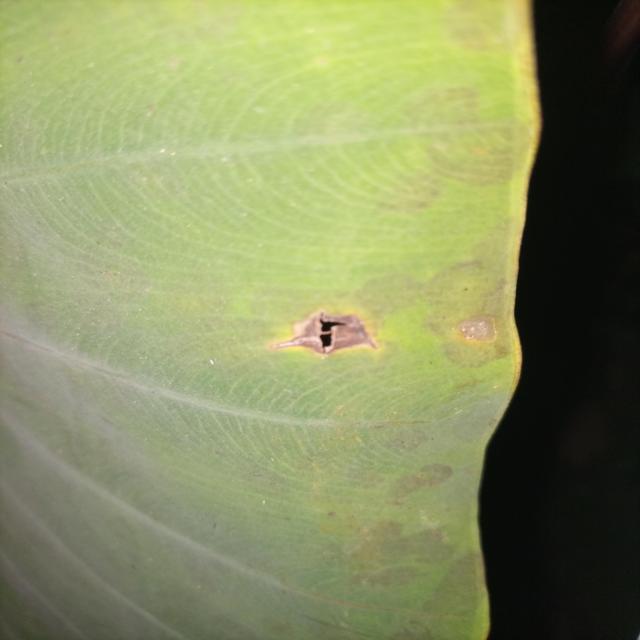
Label: Mid_Blight